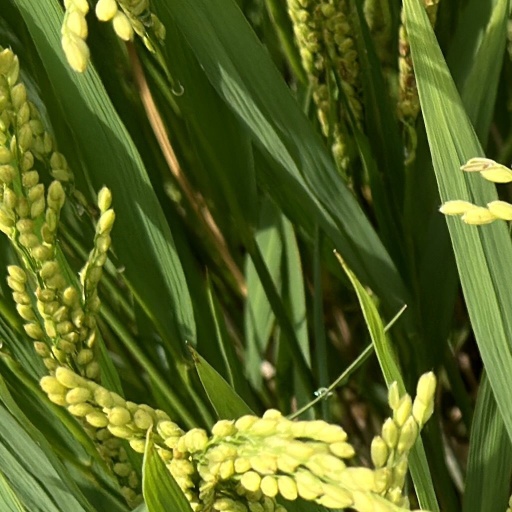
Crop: rice